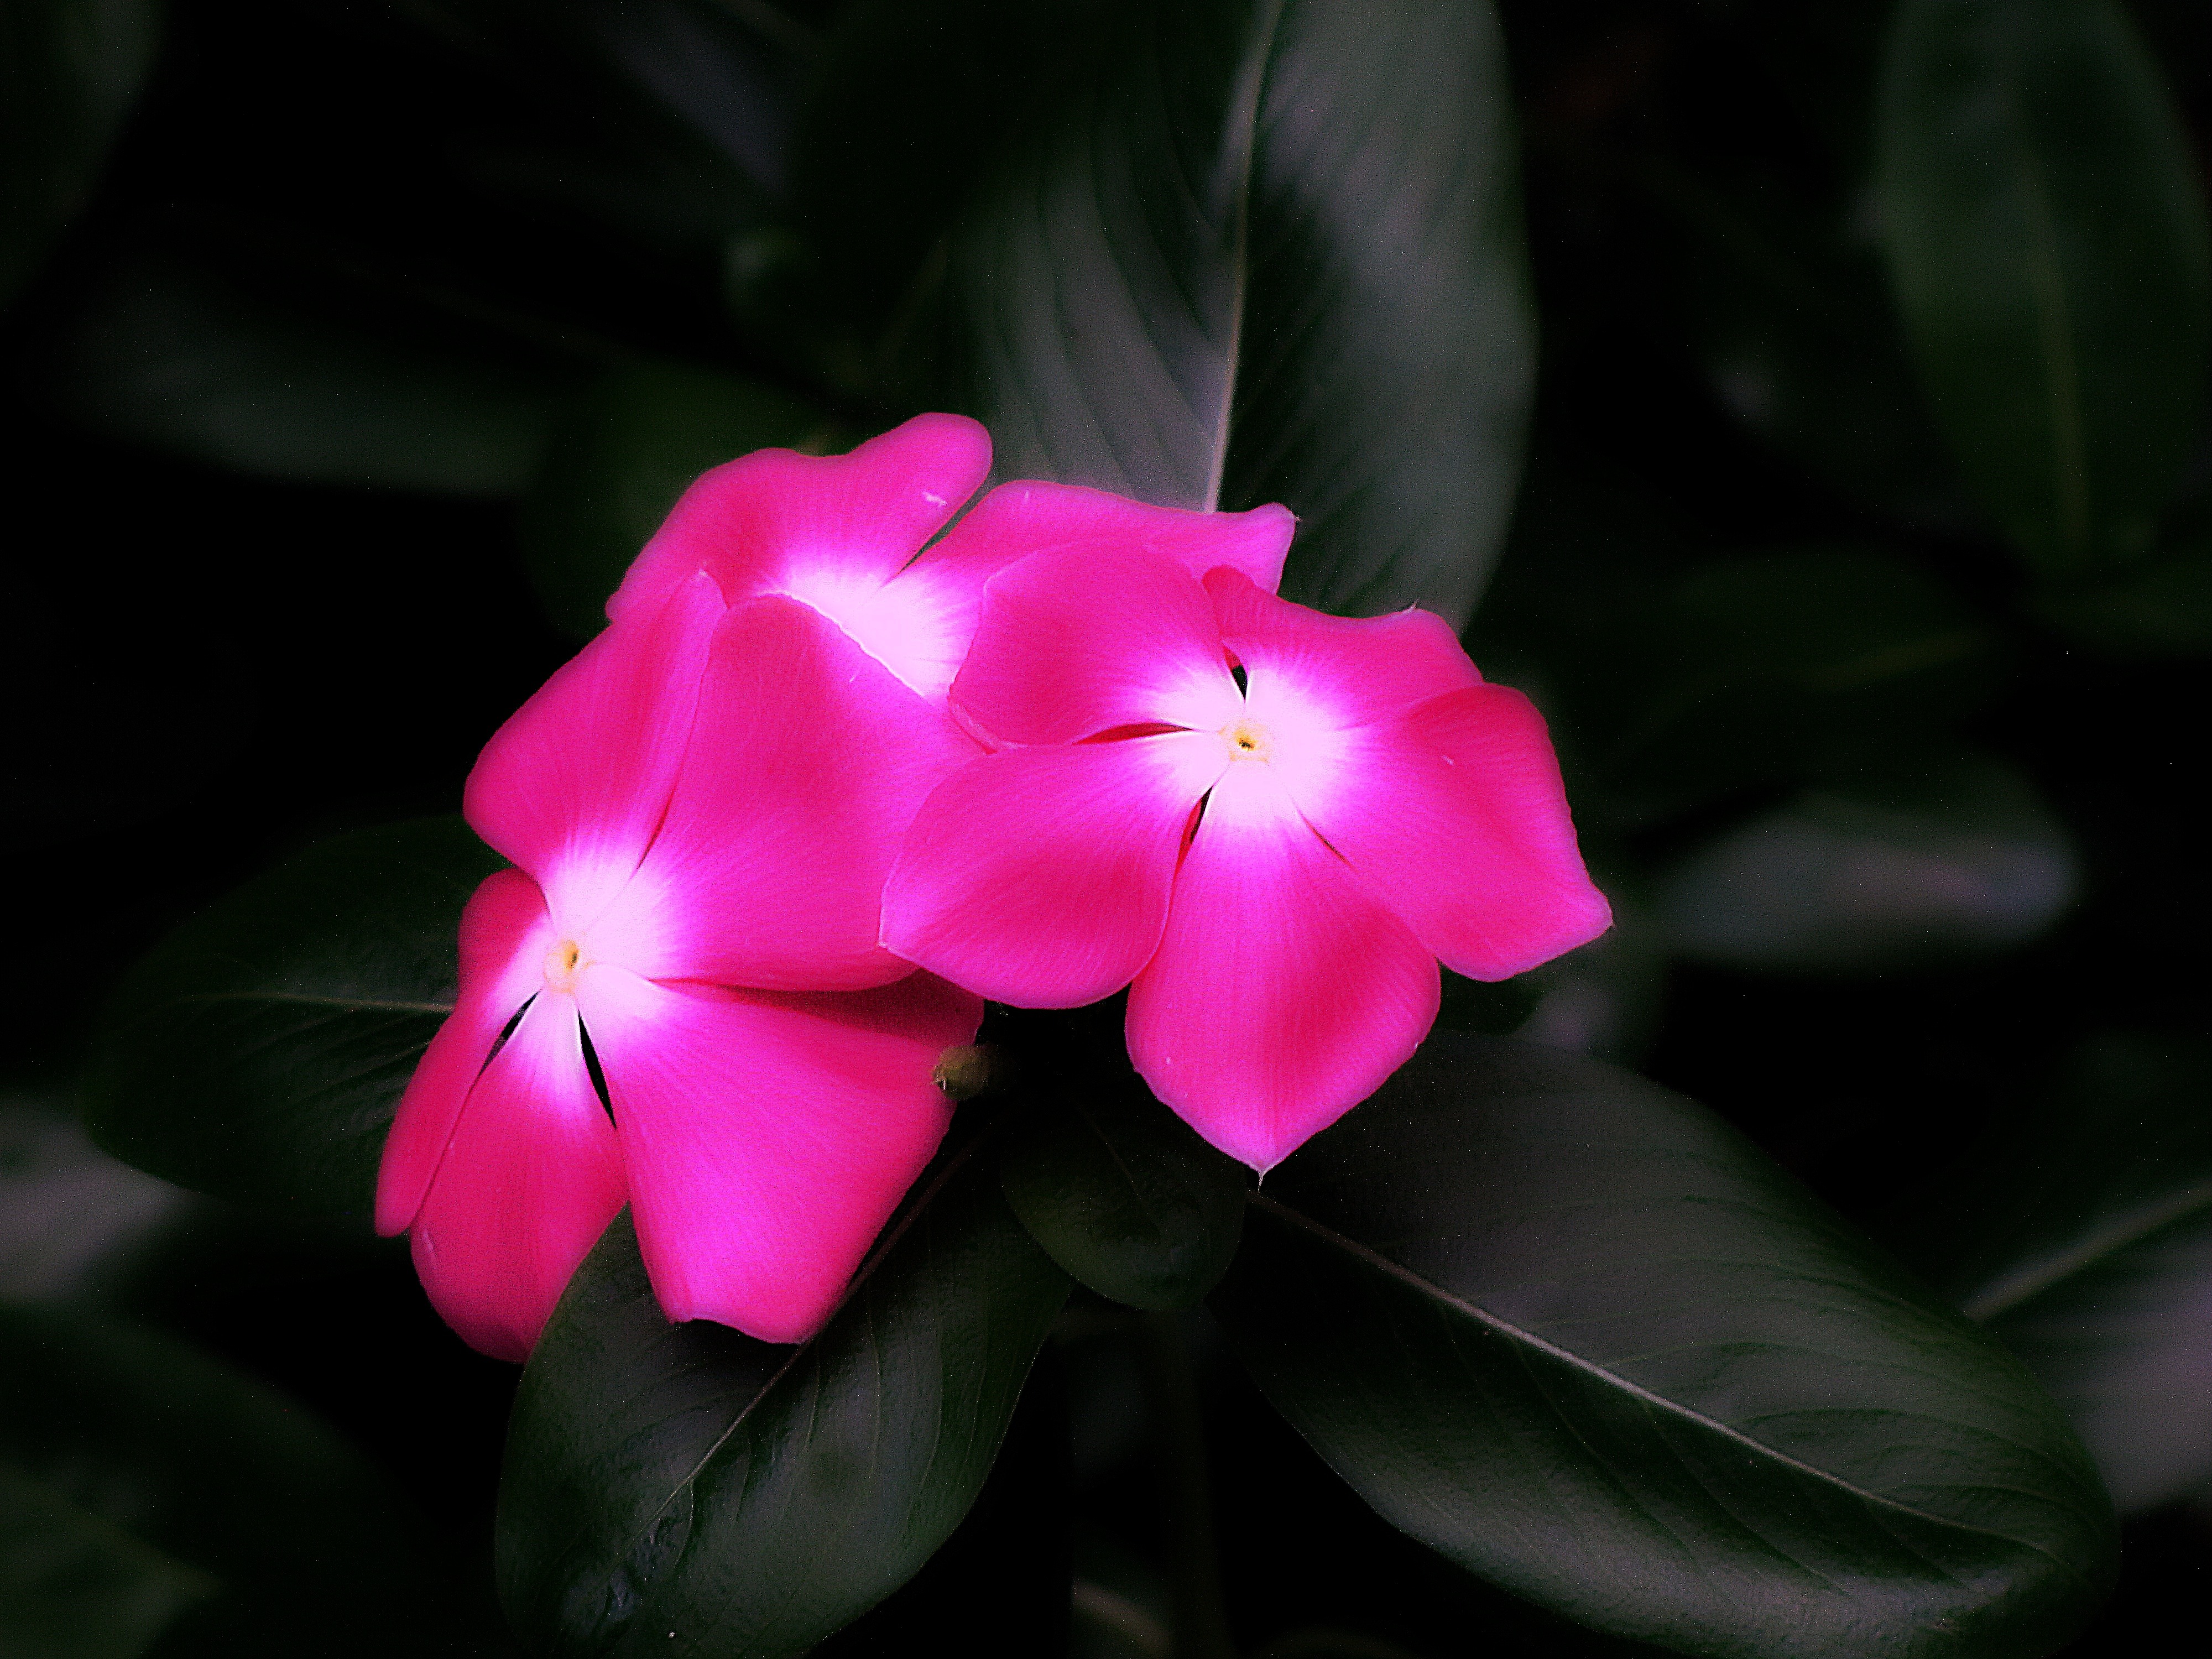
nature, blossom, plant, stem, leaf, flower, petal, bloom, floral, pollen, red, natural, fresh, botany, colorful, garden, pink, flora, season, botanical, flowers, close up, vivid, vibrant, bud, macro photography, flowering plant, land plant